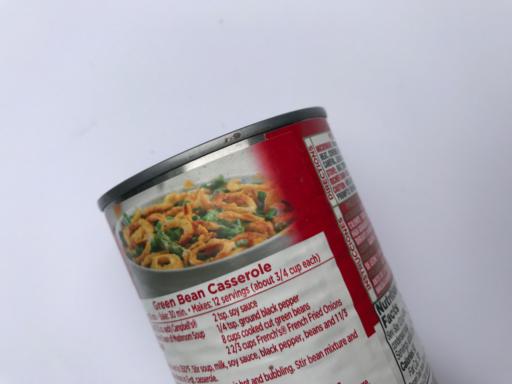
Label: metal